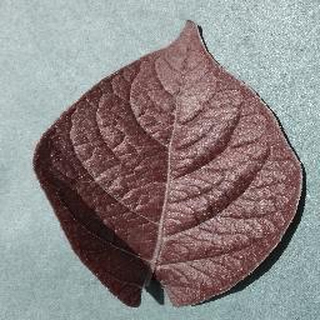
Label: healthy_potato